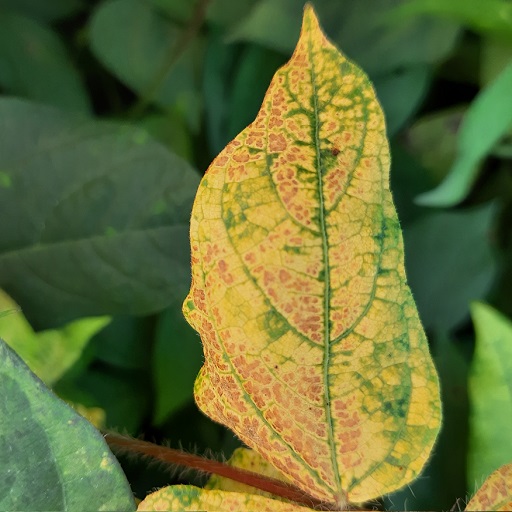
Label: Yellow Mosaic